Malkasten

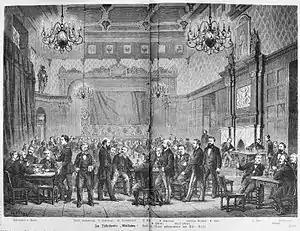
An event at the in 1869; from "Die Gartenlaube"

Malkasten (English: "Paintbox") is a progressive German artists' association, founded in Düsseldorf in 1848, during the March Revolution. Since 1867, their headquarters have been in the Pempelfort district.